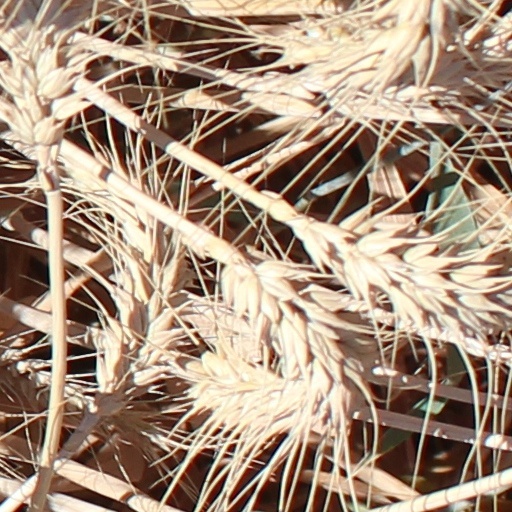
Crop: wheat